Tunnel construction

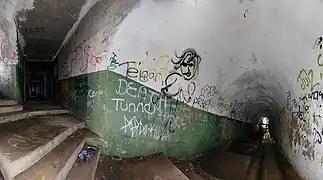
Illowra Battery utility tunnel, Port Kembla. One of many .

By special monitoring the NATM method is flexible, even at surprising changes of the geomechanical rock consistency during the tunneling work. The measured rock properties lead to appropriate tools for tunnel strengthening. In the last decades also soft ground excavations up to became usual.